Hubert George Octavius Thomas

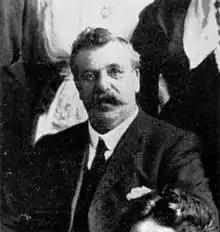
Portrait of H. G. O. Thomas

Hubert George Octavius Thomas (1857–1922) was an architect in Brisbane, Queensland, Australia. A number of his works are now heritage-listed.